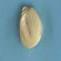
Maize quality: Good